Spite house

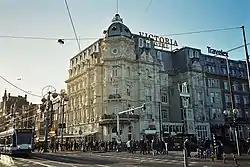
The Victoria Hotel in Amsterdam in 2007

The Sam Kee Building, built in 1913 in Vancouver, British Columbia, is a spite house and one of the narrowest commercial buildings in the world, considered the narrowest by Guinness World Records. The city widened the street and took a large part of Kee's land, who then built a building on the remaining very small parcel of land.